List of municipalities of Lebanon

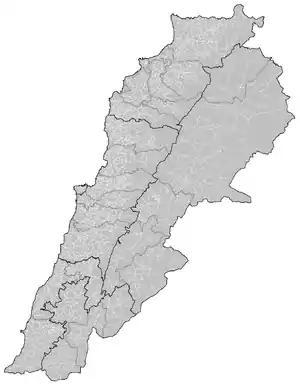
Municipalities of Lebanon

As of 2010, the 26 districts of Lebanon are subdivided into a total of 963 municipalities. The following is the list of the 963 municipalities of Lebanon as of 2010.